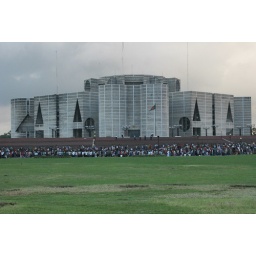
People gathering in an open space to watch the sun go behind the moon.....The building is the parliament house of Bangladesh.